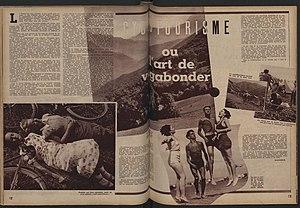
Article sur les congés payés dans le magazine Regards du 13 août 1936.
Le Front populaire est une coalition de partis de gauche qui gouverna la France de mai 1936 à avril 1938. Il réunissait les trois principaux partis de la gauche : la SFIO, le Parti radical et le Parti communiste, mais également toute une nébuleuse d'autres mouvements de gauche et antifascistes.
Cette page concerne l'année 1936 du calendrier grégorien.
Les grandes vacances désignent, depuis le XIXᵉ siècle en Europe, la plus longue période de vacances scolaires, correspondant généralement aujourd'hui aux mois de juillet, d'août et début septembre. Cette période est celles des moissons dans l'hémisphère nord, qui nécessitaient auparavant la présence des enfants auprès de leurs parents dans les champs pour les travaux agricoles. Depuis la seconde moitié du XXᵉ siècle qui vit l'avènement des congés payés, les grandes vacances sont synonymes des vacances d'été et leurs conséquences touristiques.